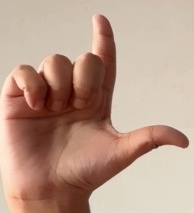
ASL sign: L